Barbara Brash

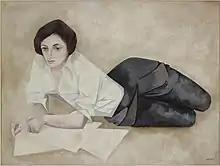
Portrait of Barbara Brash by Dorothy Braund, 1967, oil on canvas

Barbara Nancy Brash (3 November 1925 – 25 February 1998) was a twentieth-century post-war Australian artist known for her painting and innovative printmaking. In an extensive career she contributed to the Melbourne Modernist art scene, beside other significant women artists including: Mary Macqueen, Dorothy Braund, Anne Marie Graham, Constance Stokes, Anne Montgomery (artist) and Nancy Grant.